Sandy Blythe

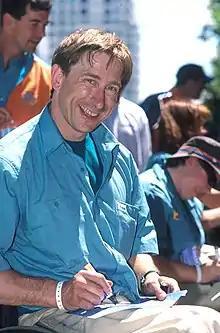
Blythe signing autographs to a fan's item at the Welcome Home Parade after the 2000 Summer Paralympics

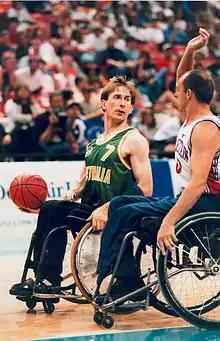
Blythe in a match against Great Britain at the 1996 Atlanta Paralympics

Robert Alexander "Sandy" Blythe, OAM (24 February 1962 – 18 November 2005) was an Australian wheelchair basketball player. He became a paraplegic due to a car accident in 1981, and went on to participate in the Australia men's national wheelchair basketball team at four Paralympic Games, captaining the gold medal-winning team at the 1996 Atlanta Paralympics. He committed suicide in 2005 at the age of 43 after a long illness.